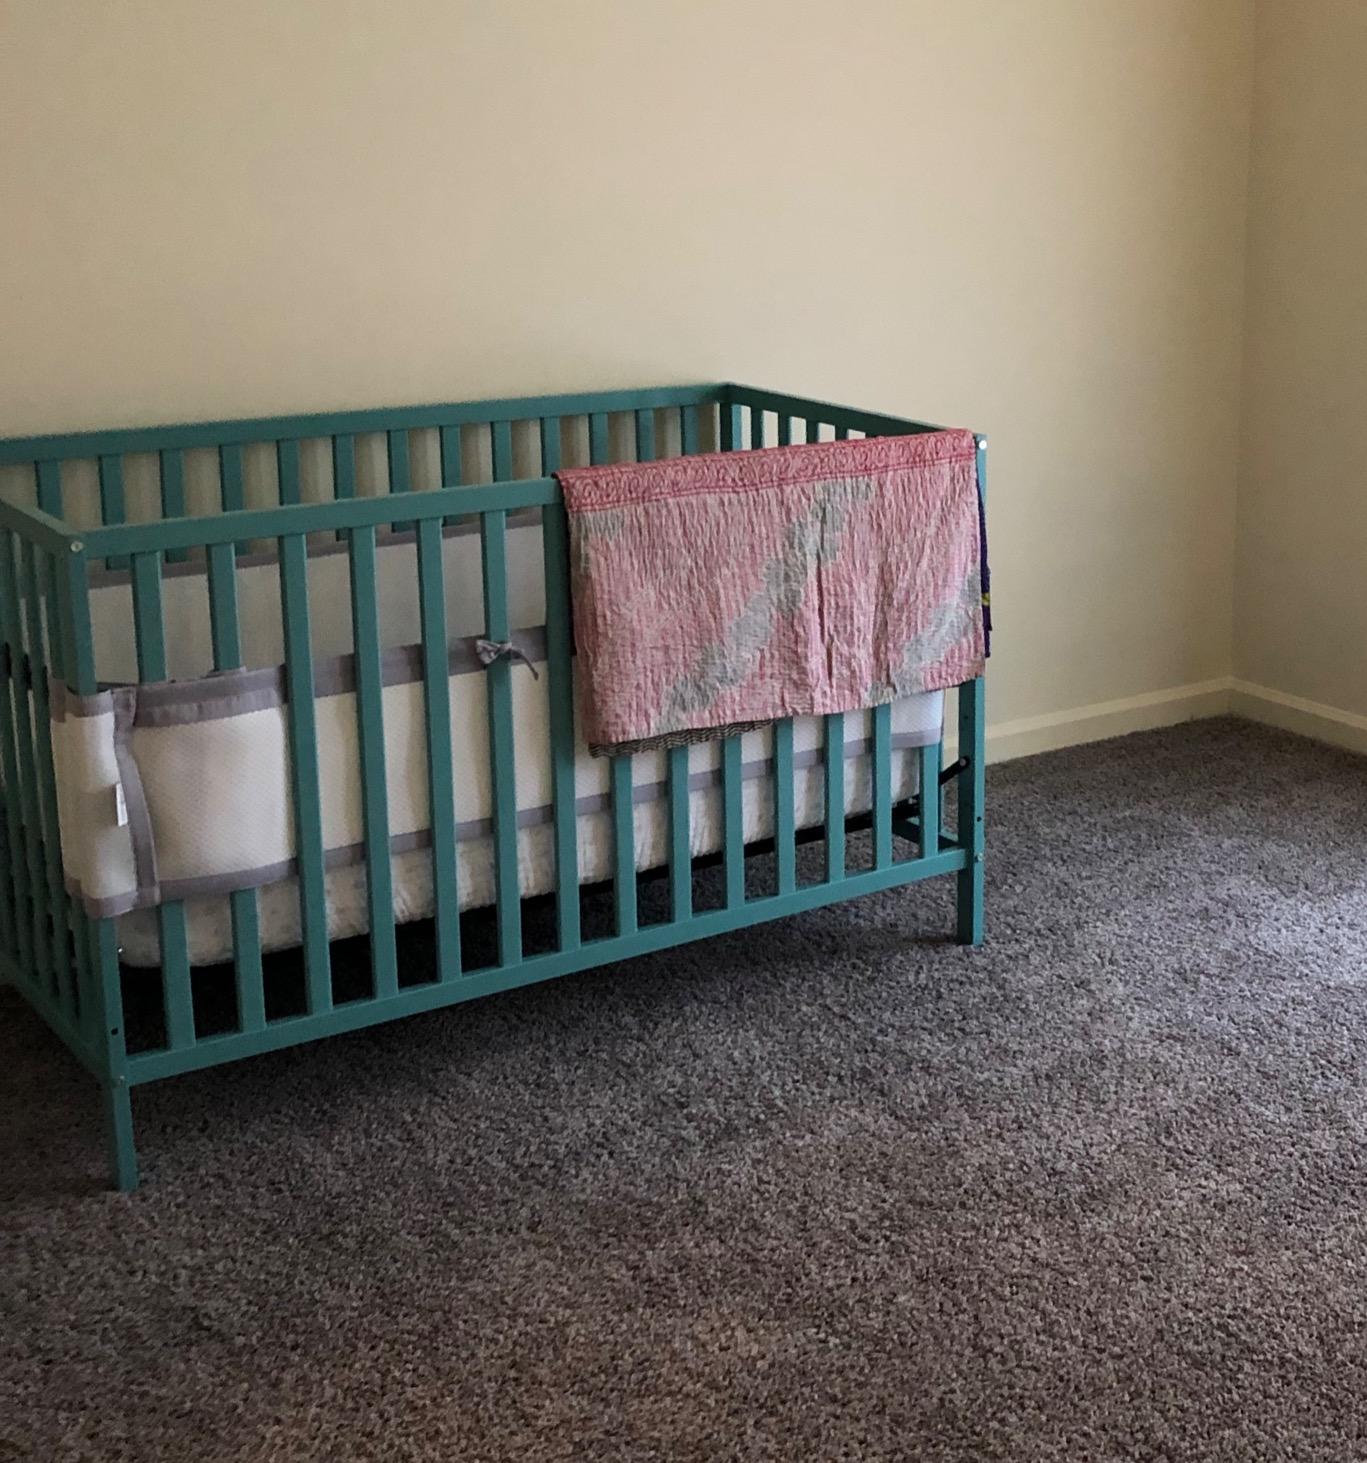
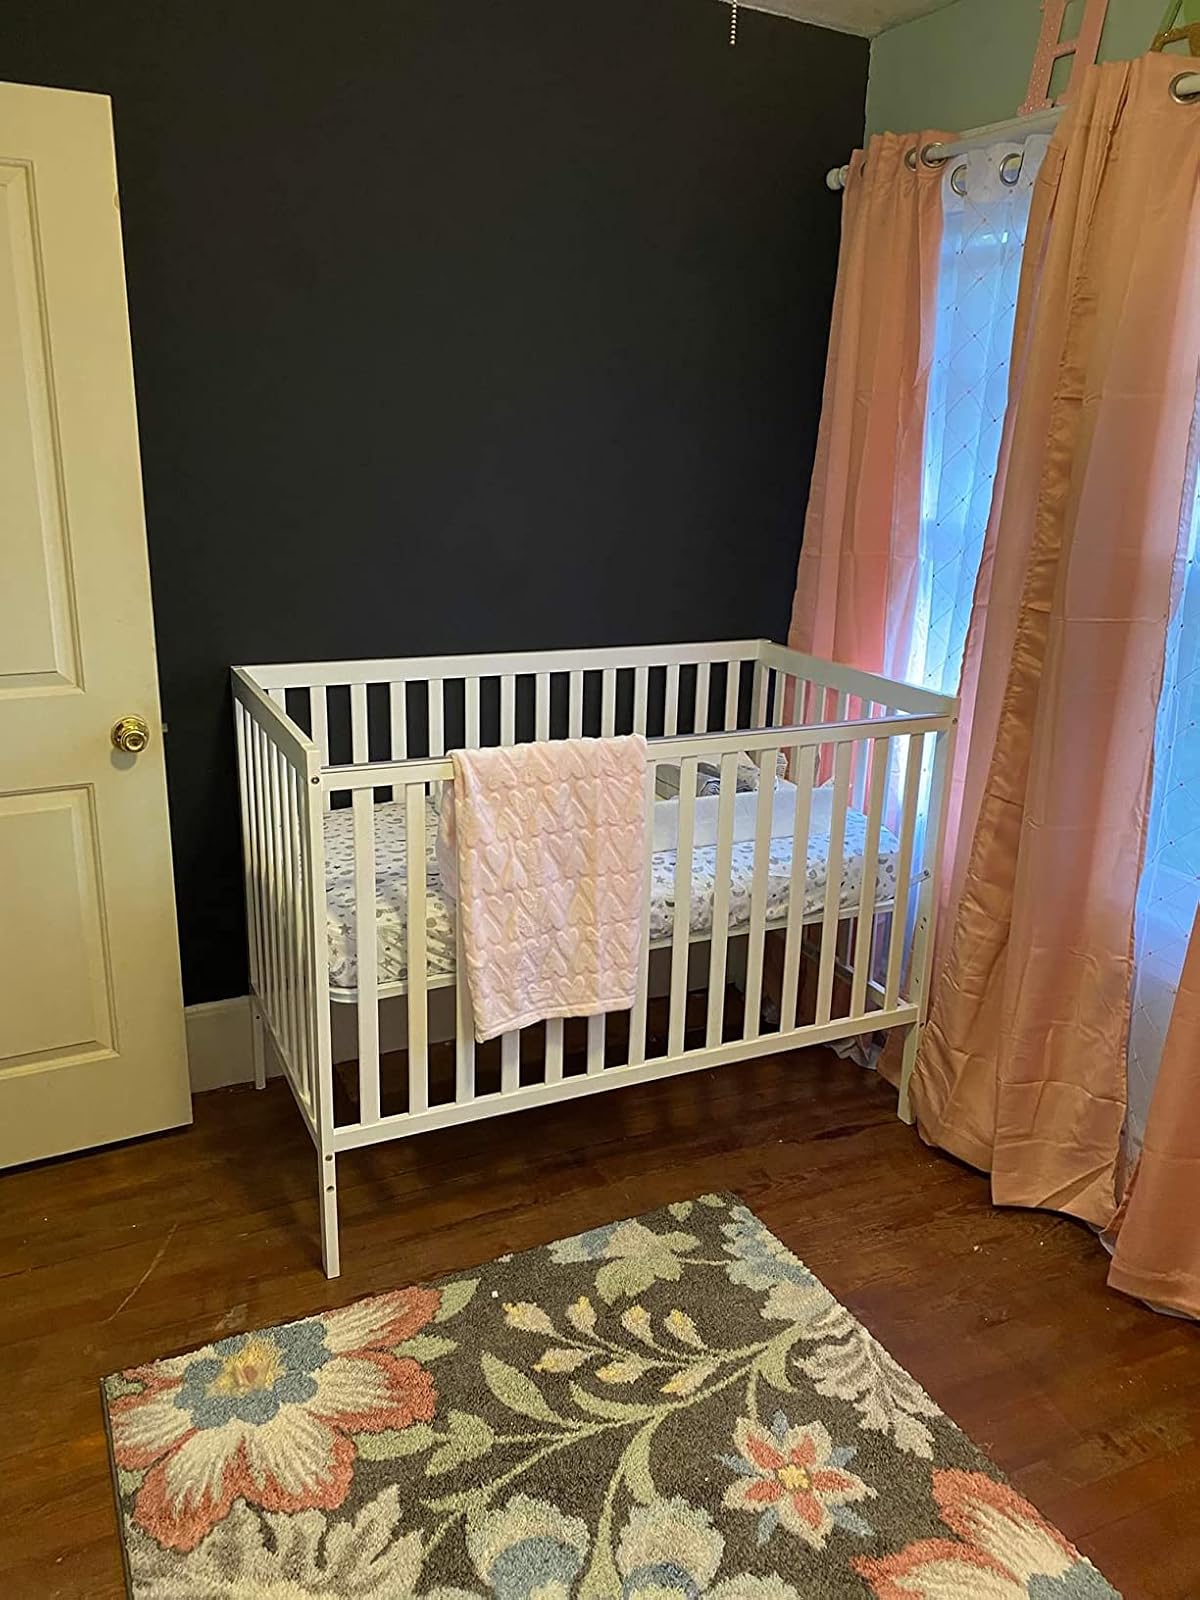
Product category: products_crib
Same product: no